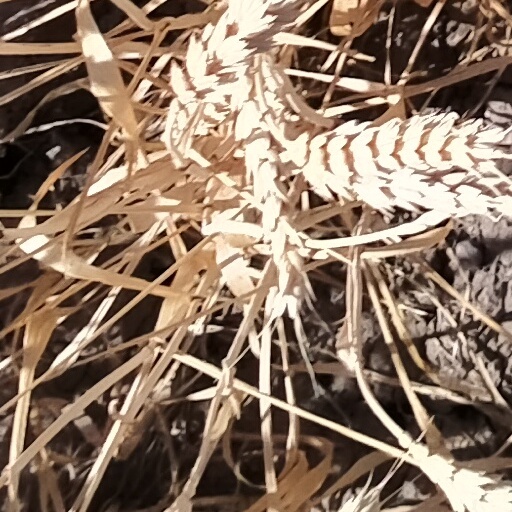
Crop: wheat